Sofía Casanova

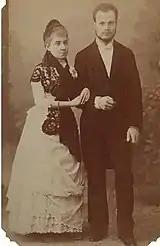
Lutosławski couple

After the wedding, the couple spent their honeymoon in Portugal. Later, they initially moved to Lutosławski's family estate in Drozdowo, where they were very pompously greeted by Casanova's in-laws. Initially, she communicated with her husband and his family only in French; it was only gradually that she was picking up more and more Polish. According to many accounts, she soon won the hearts and minds of all the Lutosławski family with her natural, cheerful, open and unassuming personality. Following a brief spell in Switzerland, where Lutosławski obtained his PhD title, they spent the next few years shuttling across Russia, as Lutosławski was either employed or was seeking employment in universities of Dorpat, Helsinki, Moscow and Kazan. They returned to Drozdowo in 1895 and lived there intermittently until 1899. By that time, they had already four children, all of them daughters: María, Izabela, Yadwiga and Halina, born between 1888 and 1897. Yadwiga died of dysentery in 1895, plunging Casanova into a severe depression. The couple and their family traveled to Galicia every summer, which allowed Casanova to maintain a direct relationship with her homeland. Absorbed by family duties Casanova has almost ceased to write; her only literary attempt of the time is a set of short stories based on her own experiences in what was still an exotic country to her, , published in Madrid in 1894. The volume was translated into Polish and went to print as in 1907.